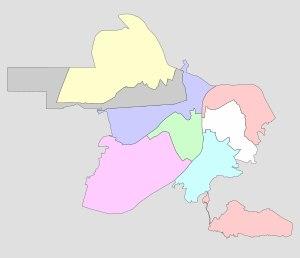
Nijni Novgorod ou Nijni-Novgorod est une des principales villes de Russie. Elle est située dans la partie centrale de la Russie européenne au confluent de la Volga et de l'Oka, à 402 km à l'est-nord-est de la capitale du pays Moscou. Sa population s'élève à 1 266 871 habitants en 2016, ce qui en fait la cinquième agglomération de Russie. La ville est la capitale de l'oblast de Nijni Novgorod, du district fédéral de la Volga et le centre économique de la région économique de Volga-Viatka.